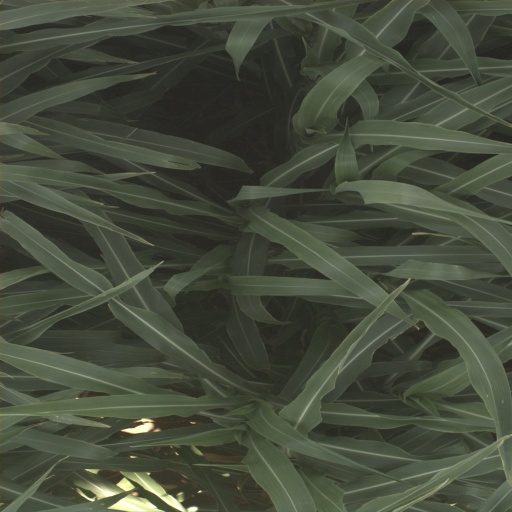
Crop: sorghum